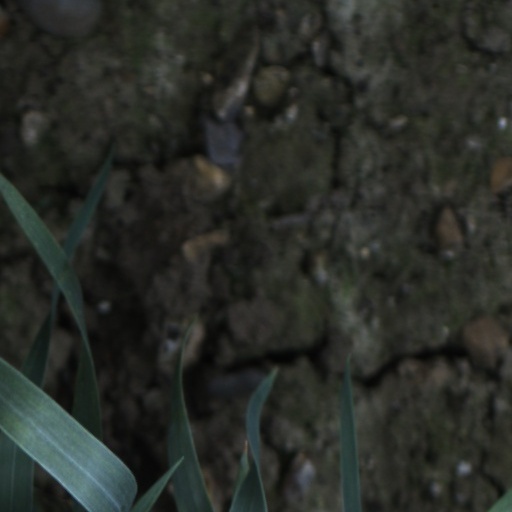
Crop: wheat